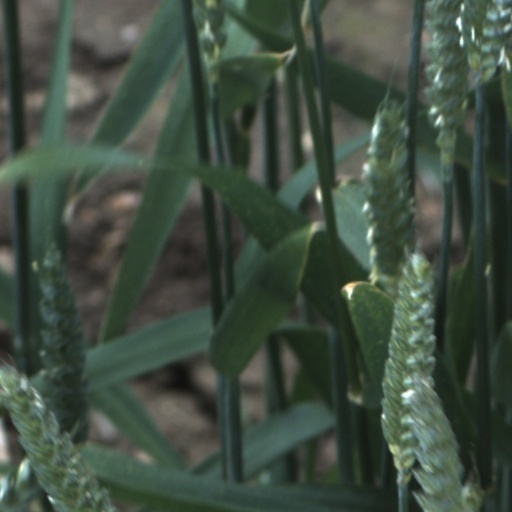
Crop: wheat